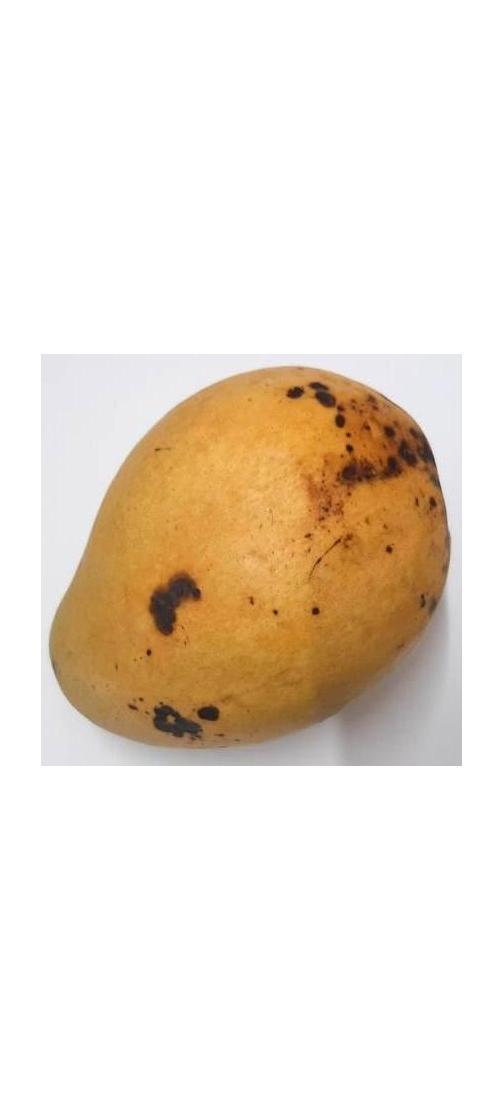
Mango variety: Bari-11